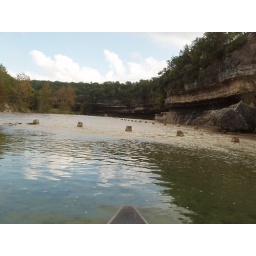
the road enters the river to the right of the picture...the rocks marking the road as it runs in the river